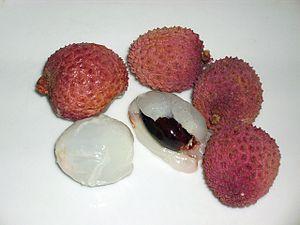
Des fruits d'un litchi Español: Algunas frutas de un litchi chinensis Svenska: Frukt av en litchiplanta